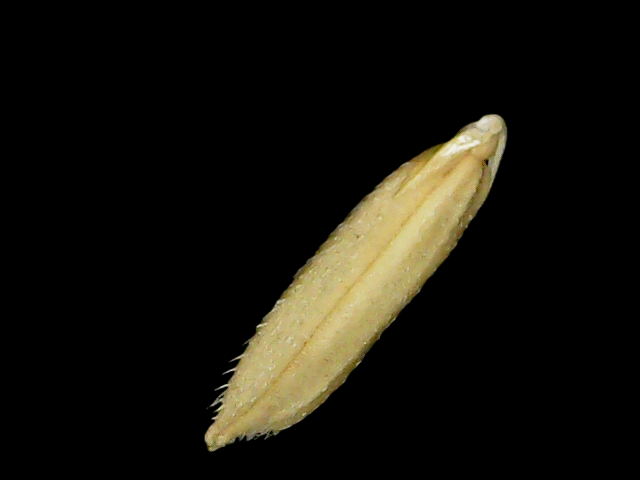
Rice variety: Binadhan14